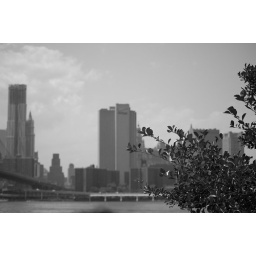
The same shot in black and white